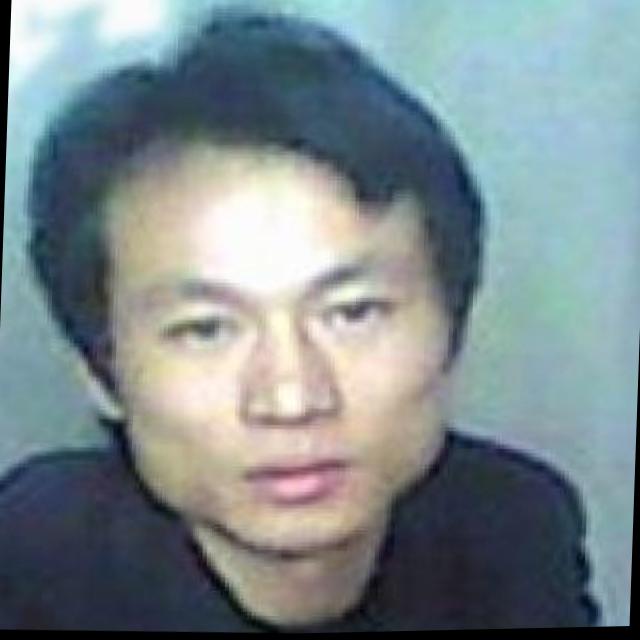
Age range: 21-44